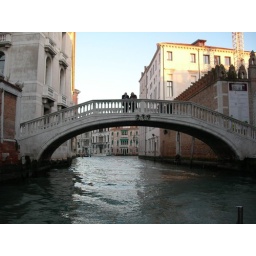
bridge over canal from water